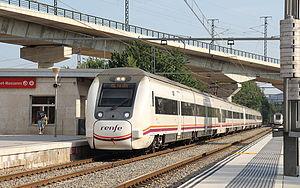
Espagne Train Media Distancia Express (Renfe série 449) gare Macanet-Massanes (Catalogne, Espagne).
La gare de Maçanet-Massanes est une gare ferroviaire espagnole qui appartient à ADIF située sur la commune de Maçanet de la Selva, dans la comarque de la Selva, mais loin du centre ville. La gare se trouve sur la bifurcation de la ligne de Barcelone à Maçanet-Massanes et la ligne Barcelone - Gérone - Portbou et des trains de Rodalies de Catalogne de la ligne R2 Nord des services de Rodalia de Barcelone et la ligne R11 des services régionaux, opérés par la Renfe s'y arrêtent. Maçanet-Massanes est la gare qui ferme le Huit catalan.